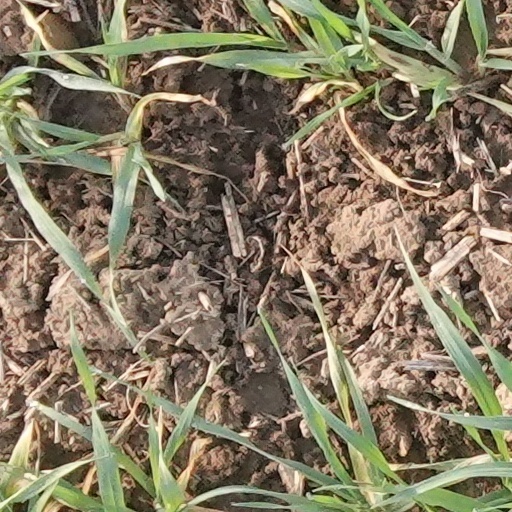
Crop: wheat